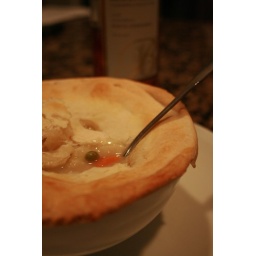
Theres nothing like spending time in the kitchen making some home made chicken pot pies. MMmmmmm